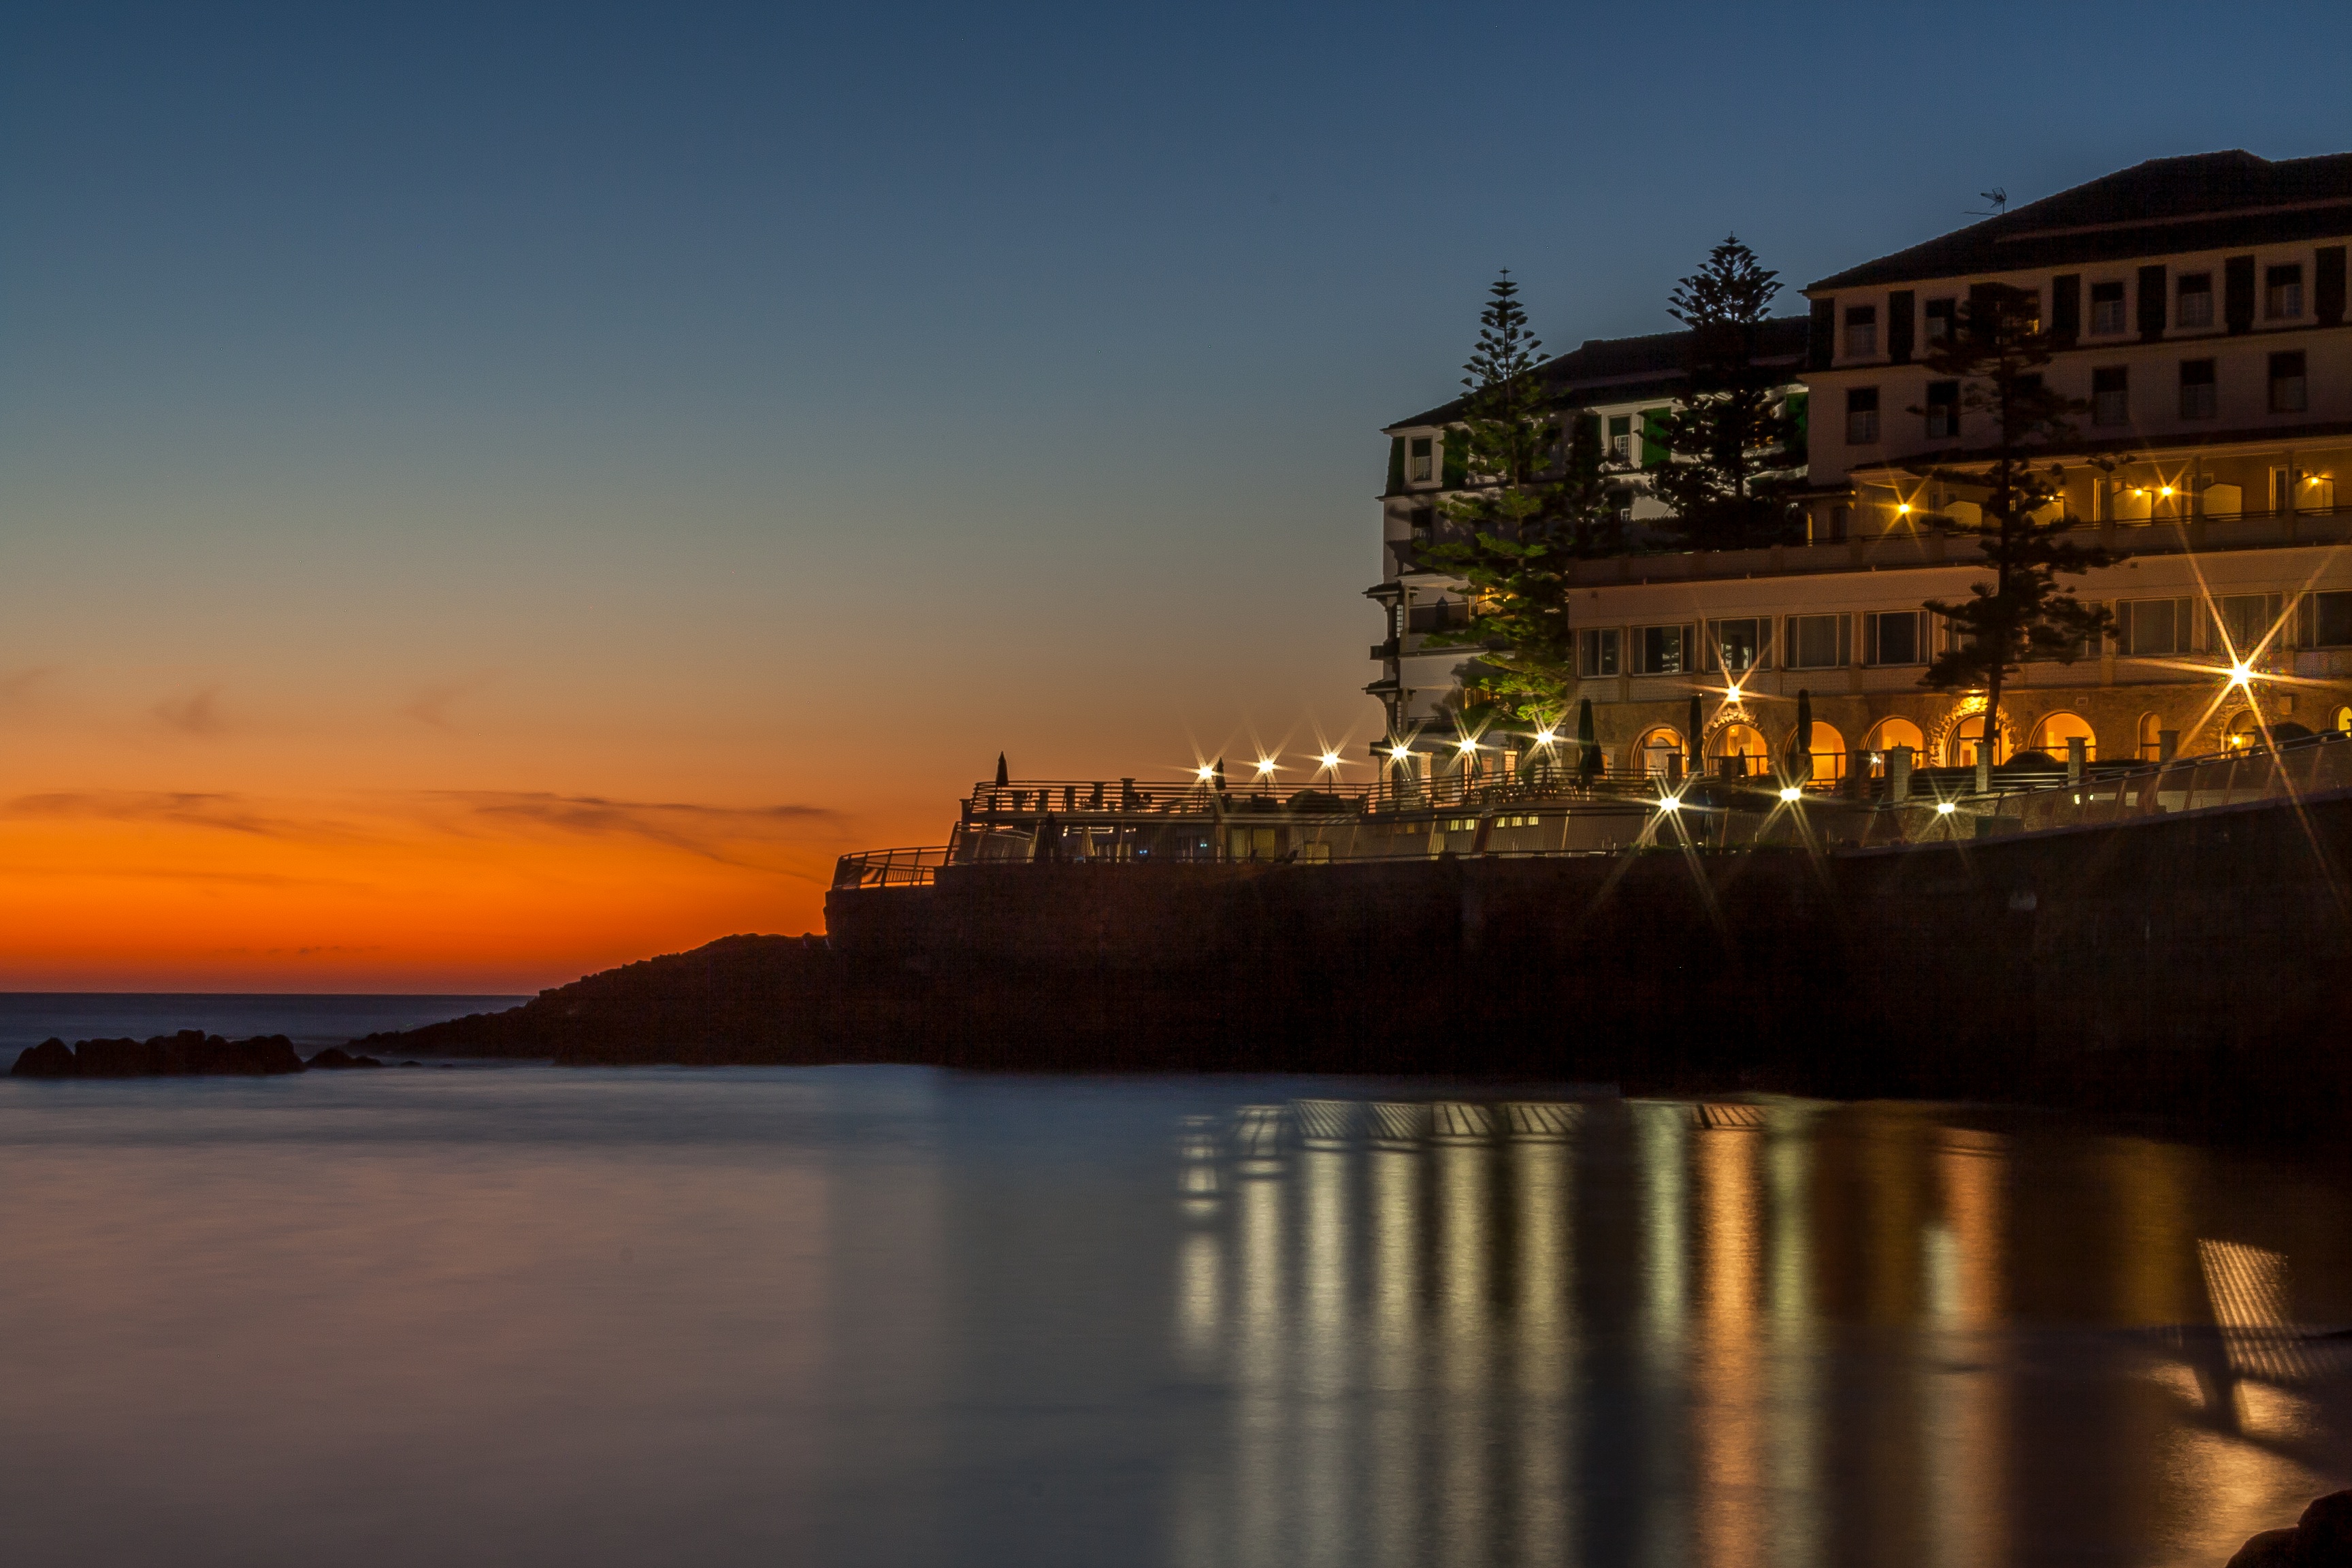
sea, coast, horizon, sunrise, sunset, skyline, night, morning, dawn, river, cityscape, dusk, evening, reflection, vehicle, bay, harbor, port, waterway